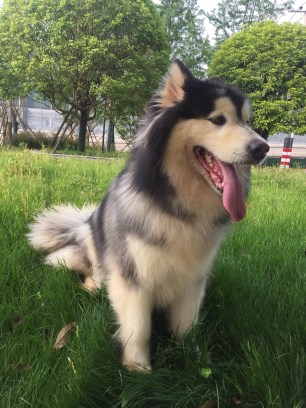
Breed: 1324-n000004-malamute